Per Cock-Clausen

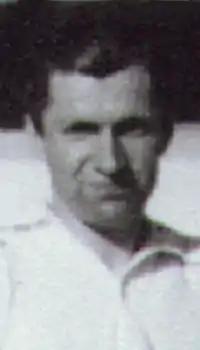

Per Cock-Clausen (23 September 1912 – 11 August 2002) was a Danish figure skater. He was born in Frederiksberg, Denmark. He was the 13-time Danish National Champion from 1940 to 1963 (held intermittently) and Nordic Champion from 1949 to 1951 and in 1953. He competed at both the 1948 and 1952 Winter Olympic Games finishing 16th and 14th, respectively. He was the son of architect Alf Cock-Clausen. After his competitive career, he became a member of the Copenhagen City Council as a member of the Conservative People's Party.